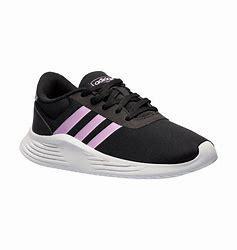
Brand: Adidas
Model: Lite Racer 2